Inauguration of Bongbong Marcos

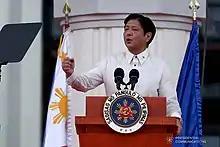
Marcos delivering his inaugural address.

Marcos's sister Irene Marcos was put in charge of the preparations for the inauguration.